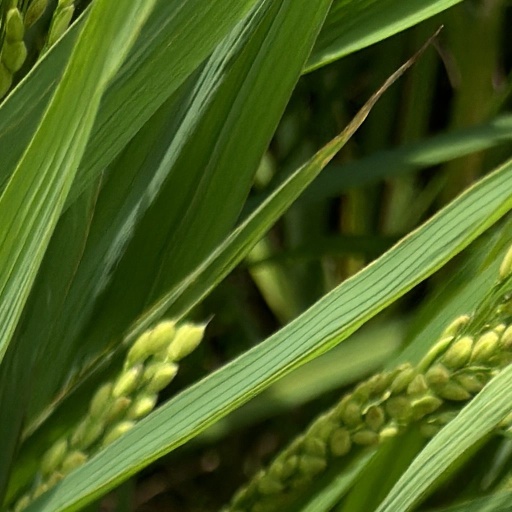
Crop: rice